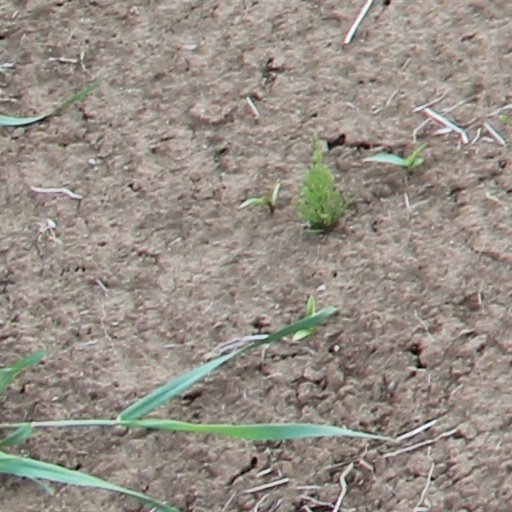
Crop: wheat